De Havilland Vampire

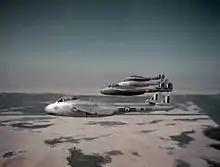
A formation of Vampire FB9s belonging to No. 213 Squadron flying over Egypt, 1952

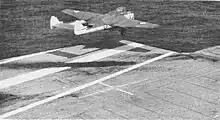
Royal Navy Sea Vampire making a touch-and-go landing on the U.S. aircraft carrier USS "Antietam" (CVA-36)

During 1946, government approval was given for the purchase of an initial 50 Vampire fighter aircraft for the Royal Australian Air Force (RAAF). The first three machines of this batch were British-built aircraft, an F1, F2 and FB.5, and were given serial numbers "A78-1" to "A78-3". The second aircraft, the F2 ("A78-2"), was significant in that it was powered by the more powerful Rolls-Royce Nene jet engine, rather than the standard Goblin unit.